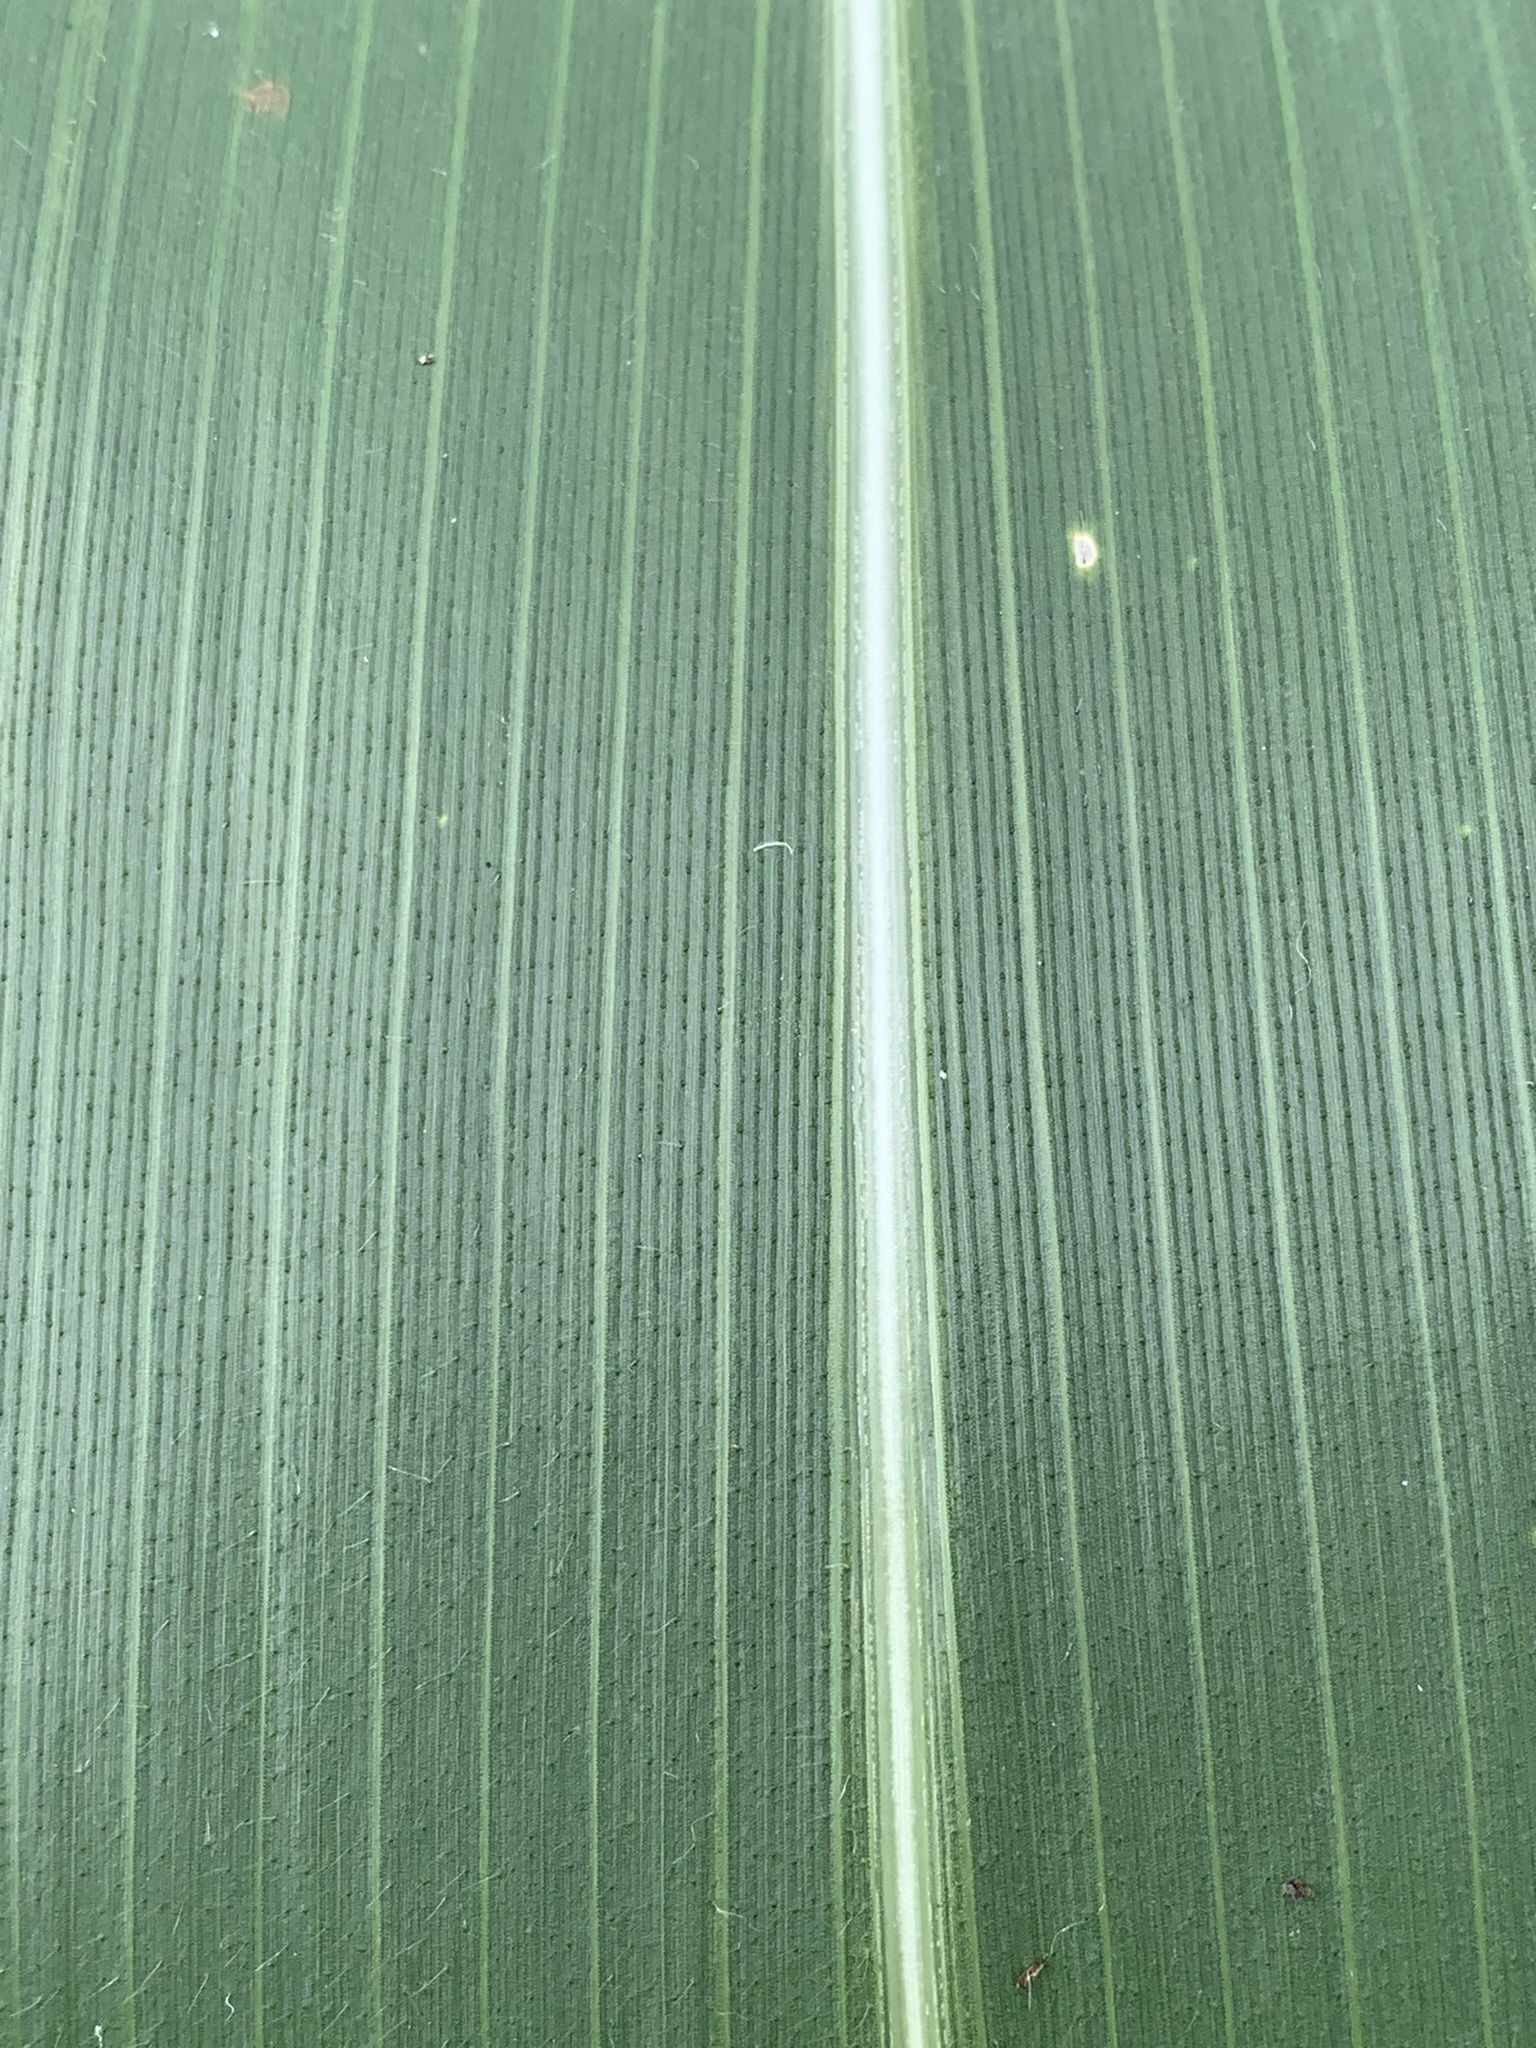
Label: Healthy